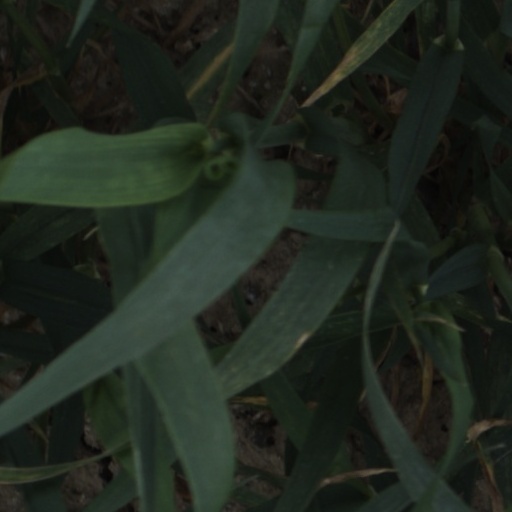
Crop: wheat